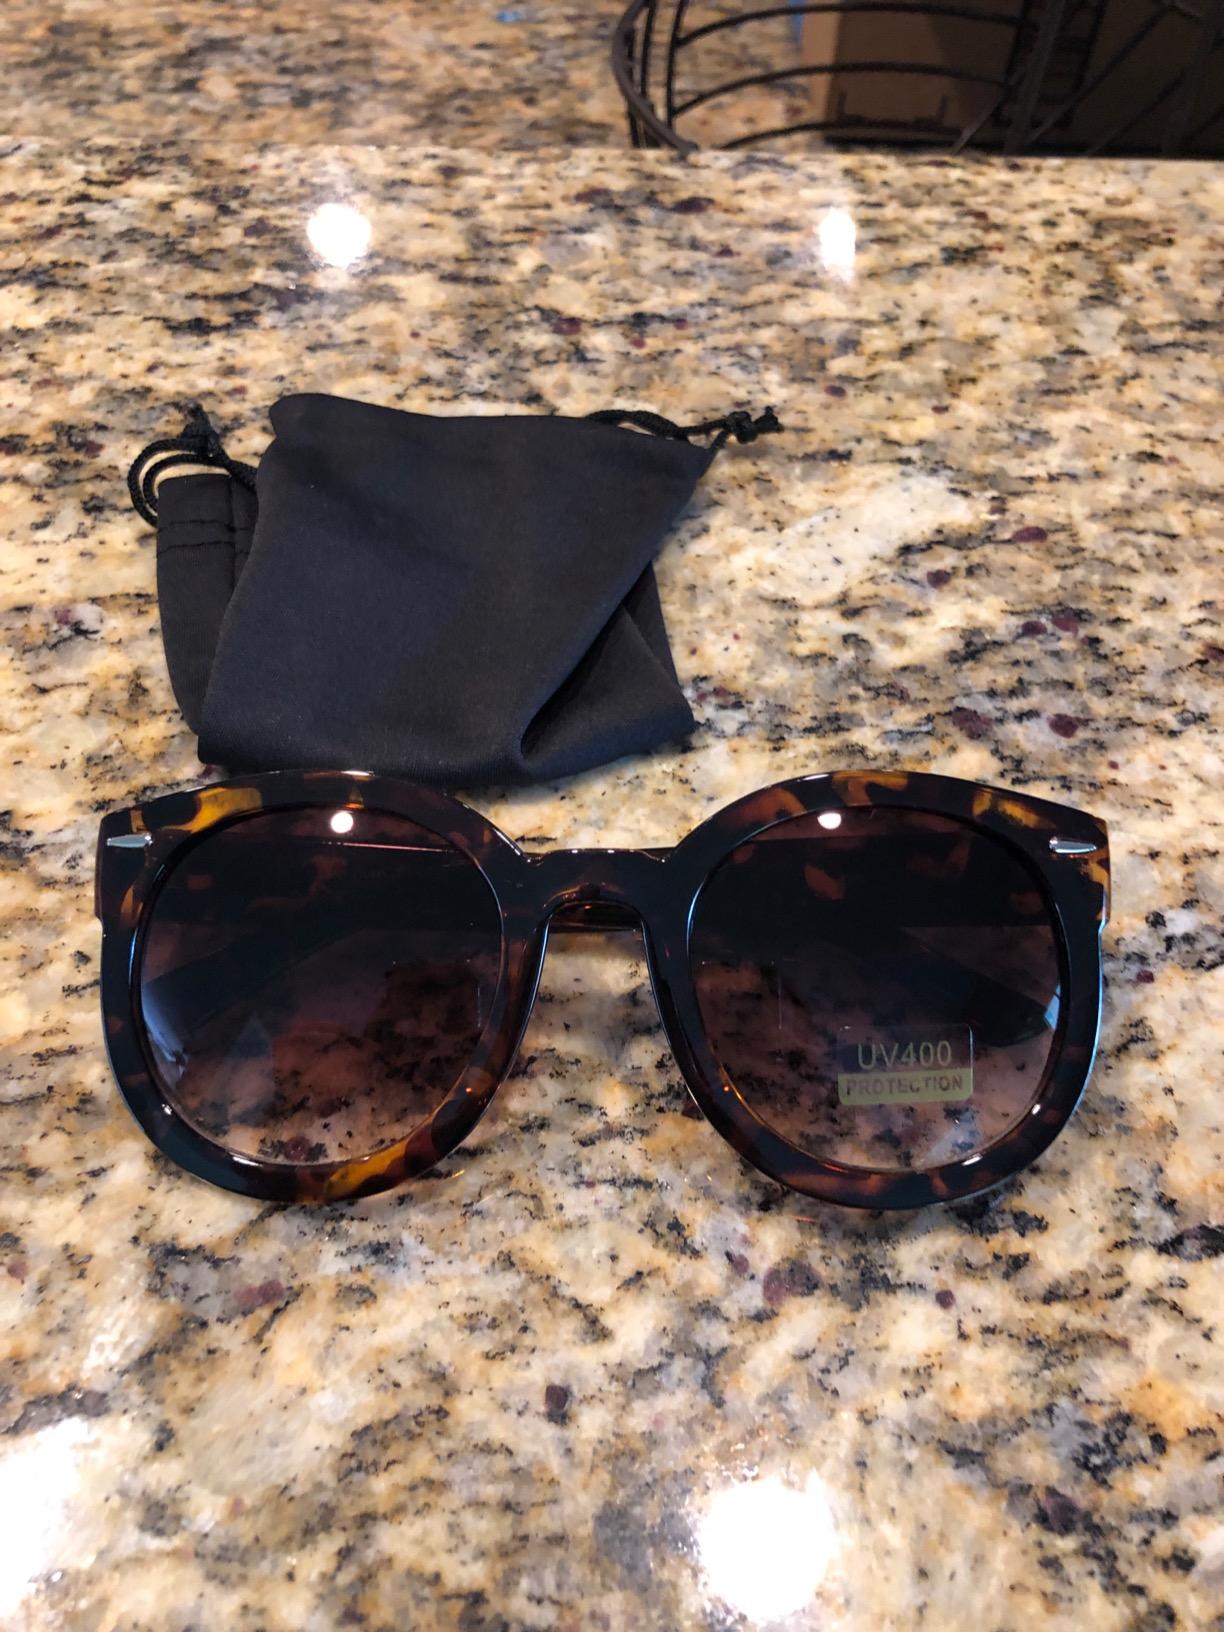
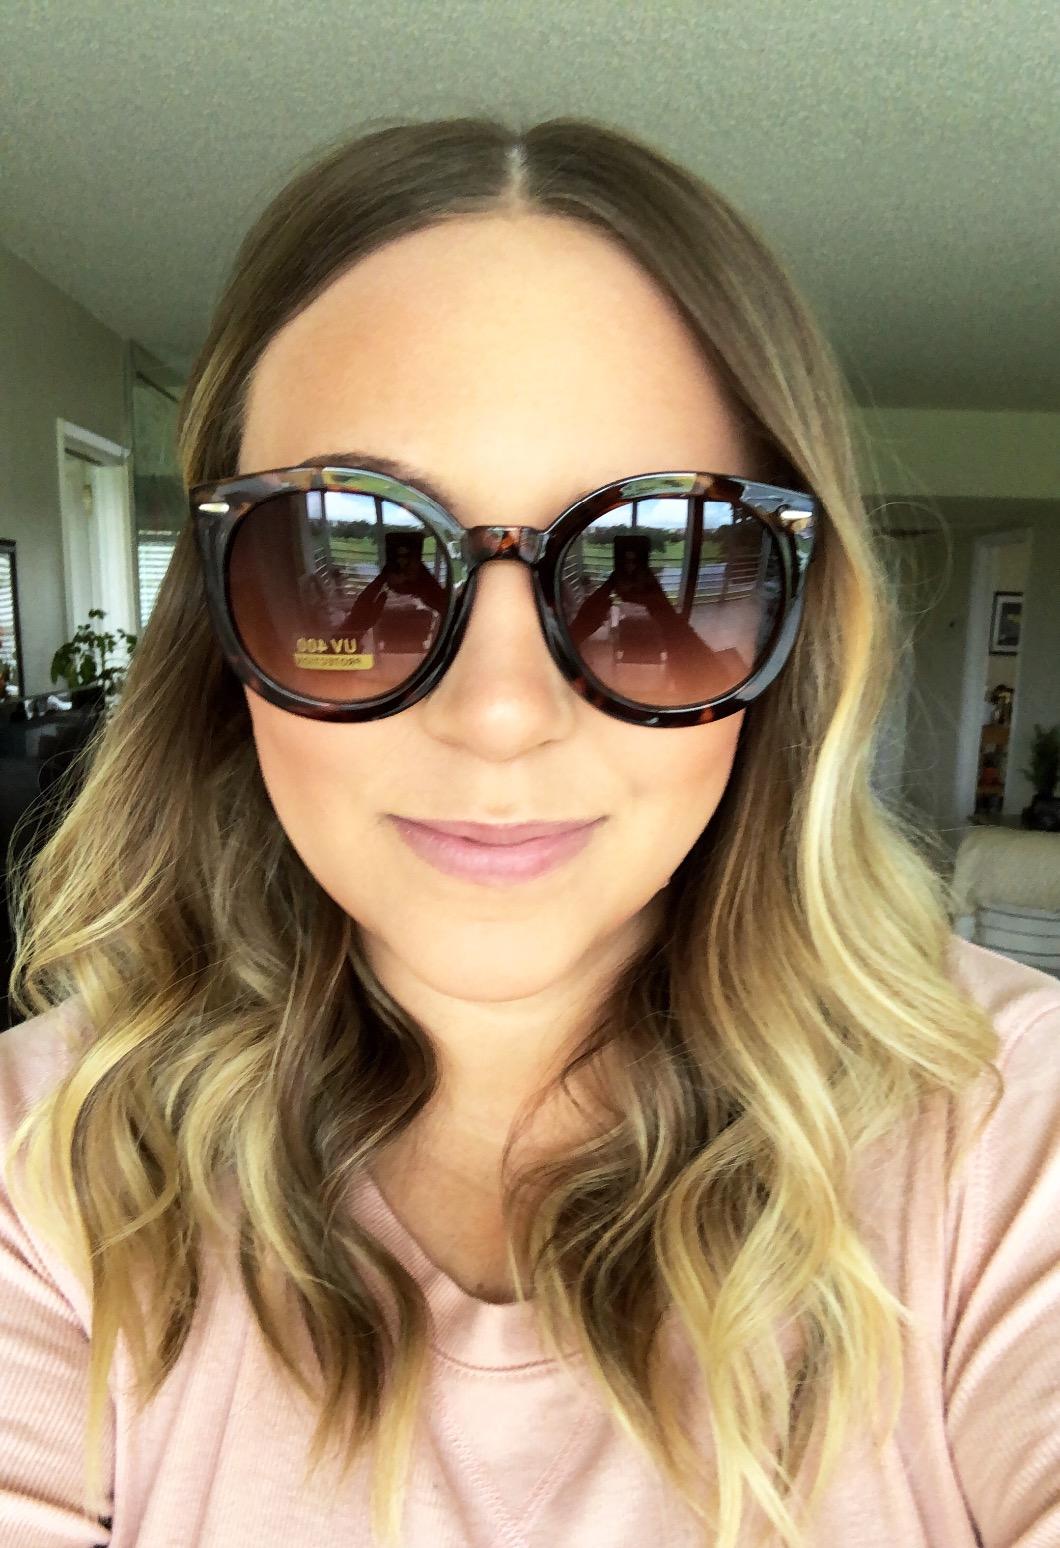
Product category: accessories_sunglasses
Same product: yes